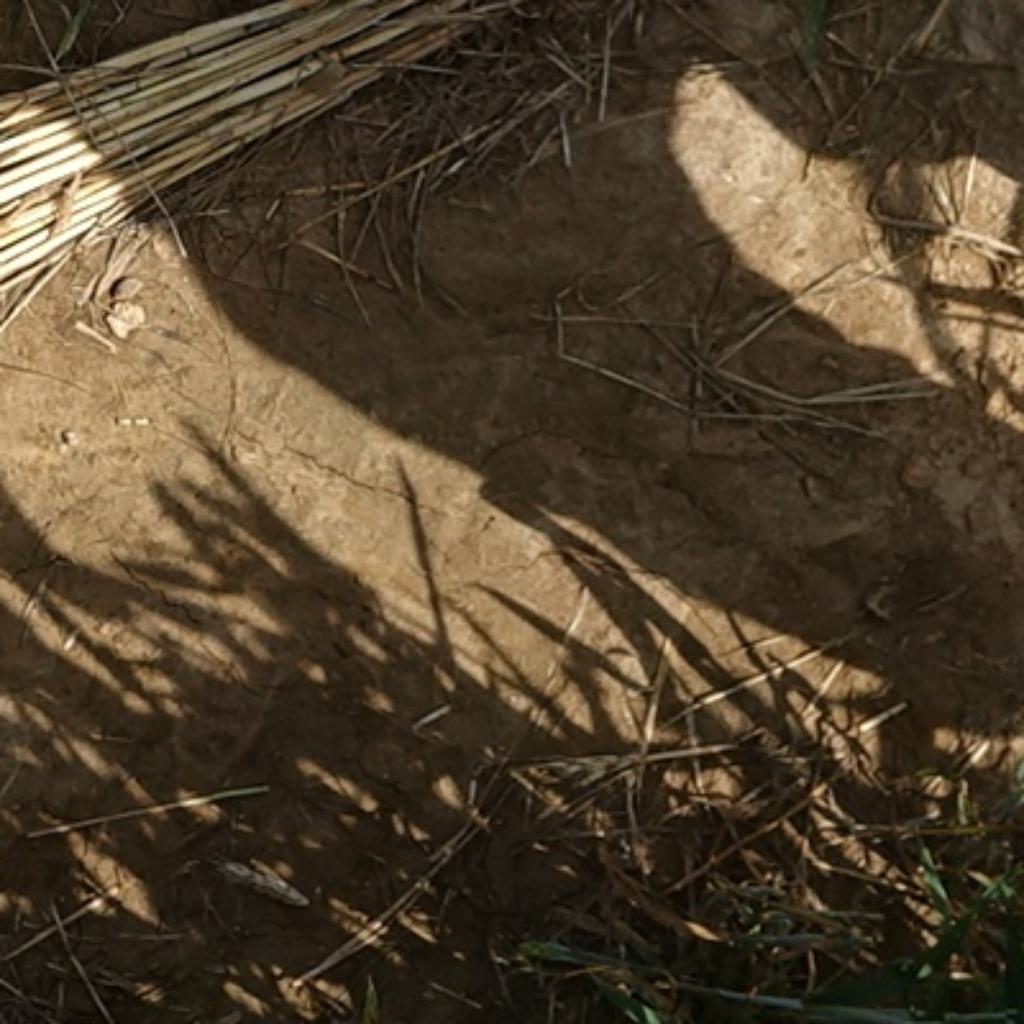
Country: France
Location: VLB
Wheat development stage: Filling